British Rail Class 66

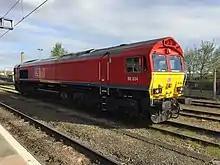
Class 66 locomotive 66034 in DB livery at Didcot Parkway

DB Cargo UK bought out EWS. Their Class 66 fleet includes four locomotives capable of banking heavy trains over the Lickey Incline. On these specific locomotives, the knuckle coupler has been modified to allow remote releasing from inside the cab, whilst in motion. It also includes fifteen locomotives fitted with RETB signalling equipment, for working in northern Scotland and RETB-fitted branchlines. A few DB Cargo UK Class 66s are now working in Europe as part of DB Cargo France and DB Cargo Polska.